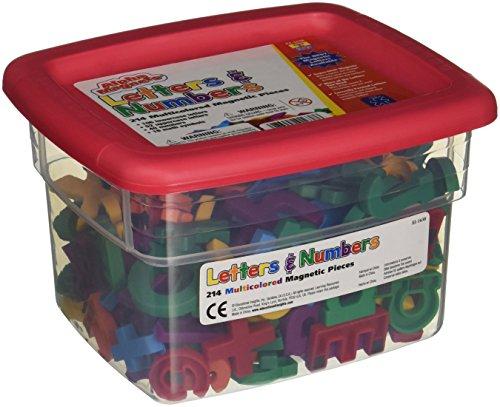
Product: School Smart Regular Magnetic Letters and Numbers Set - 1 1/2 inches - Set of 214 - Multiple Colors
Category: Toys & Games | Learning & Education | Reading & Writing | Magnetic Letters & Words
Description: Sure stick design features more and stronger magnets.
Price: $31.38
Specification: ASIN:B003U6SC4M|ShippingWeight:1.45pounds(Viewshippingratesandpolicies)|DateFirstAvailable:January1,2008